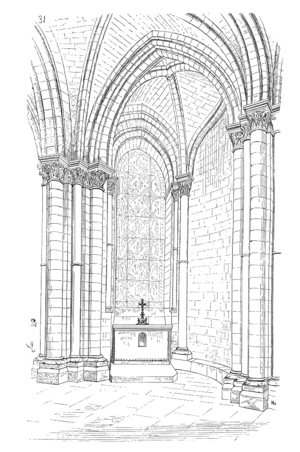
La cathédrale Notre-Dame de Senlis est une cathédrale catholique romaine d'architecture gothique. C'est un monument situé dans le département de l’Oise à Senlis. La cathédrale a été le siège de l’ancien évêché de Senlis, aboli par le Concordat de 1801. Son territoire fut alors réuni au diocèse de Beauvais.